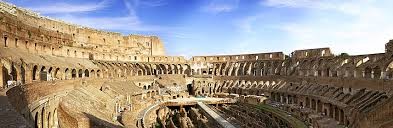
Landmark: Roman Colosseum